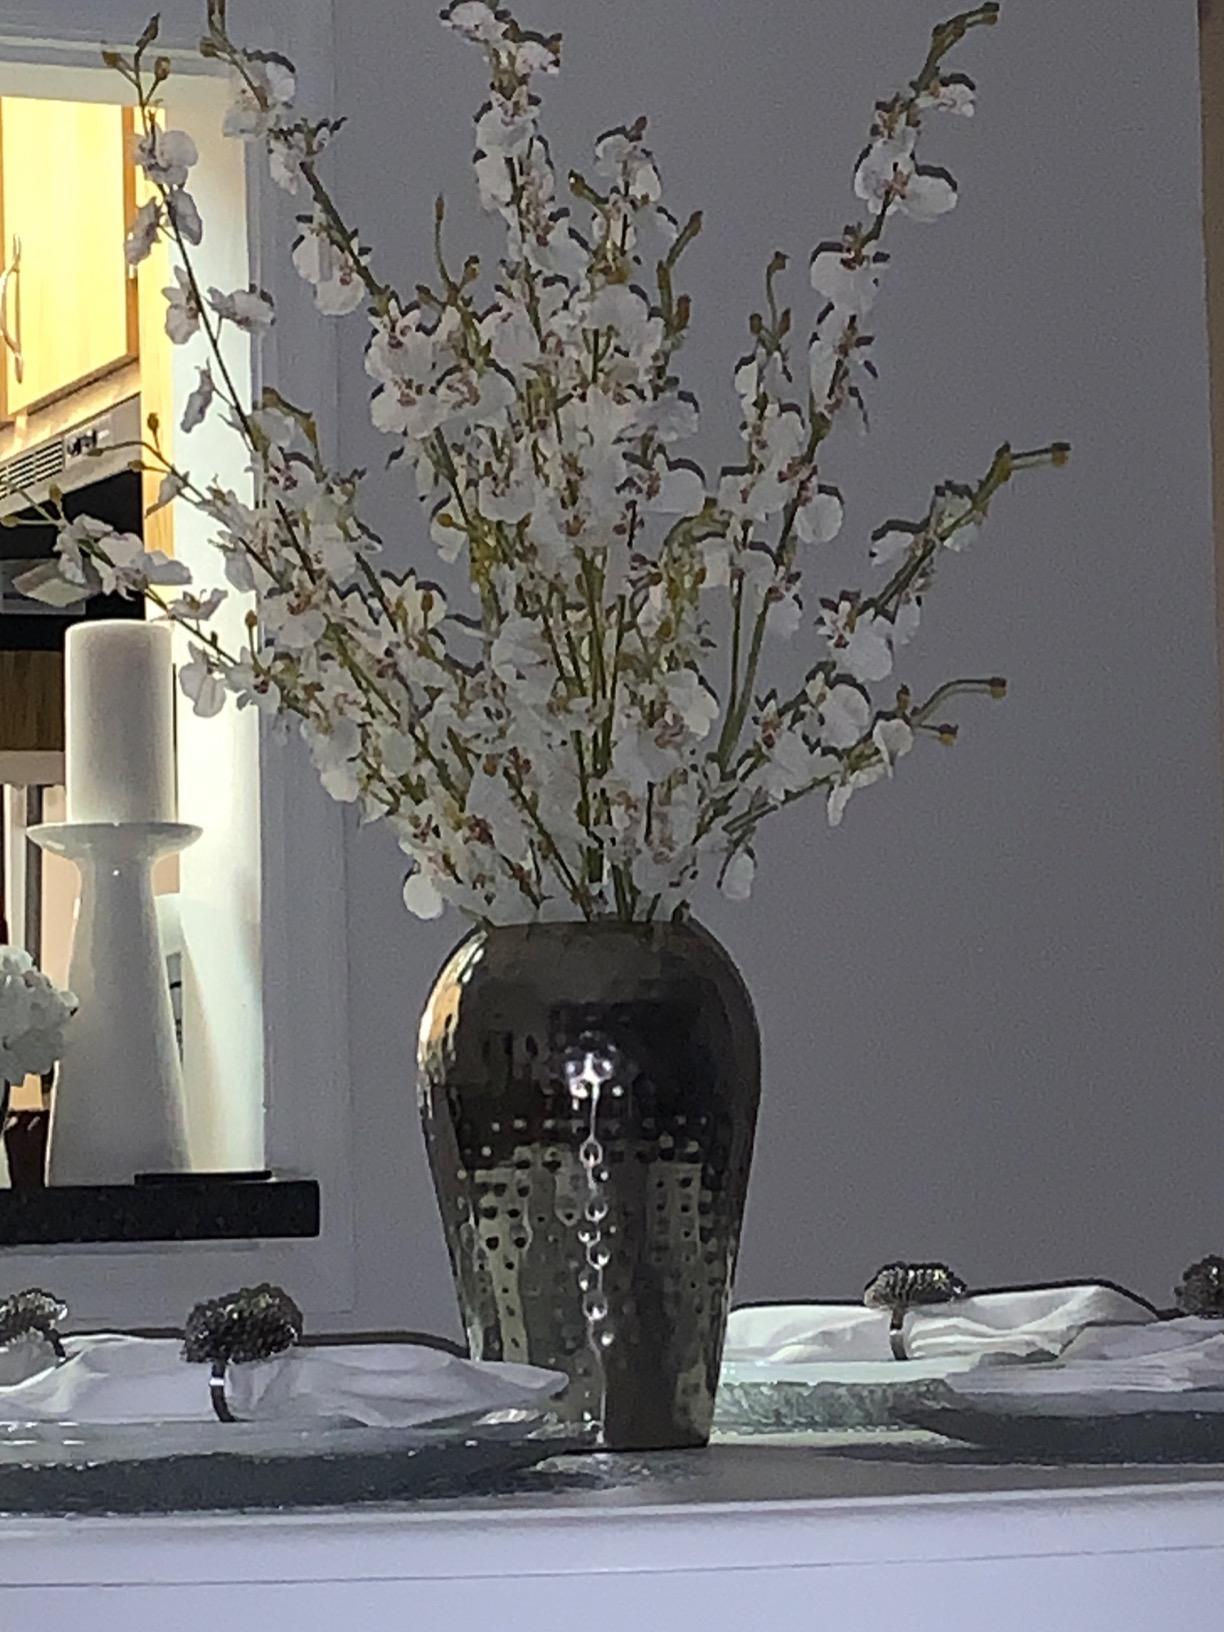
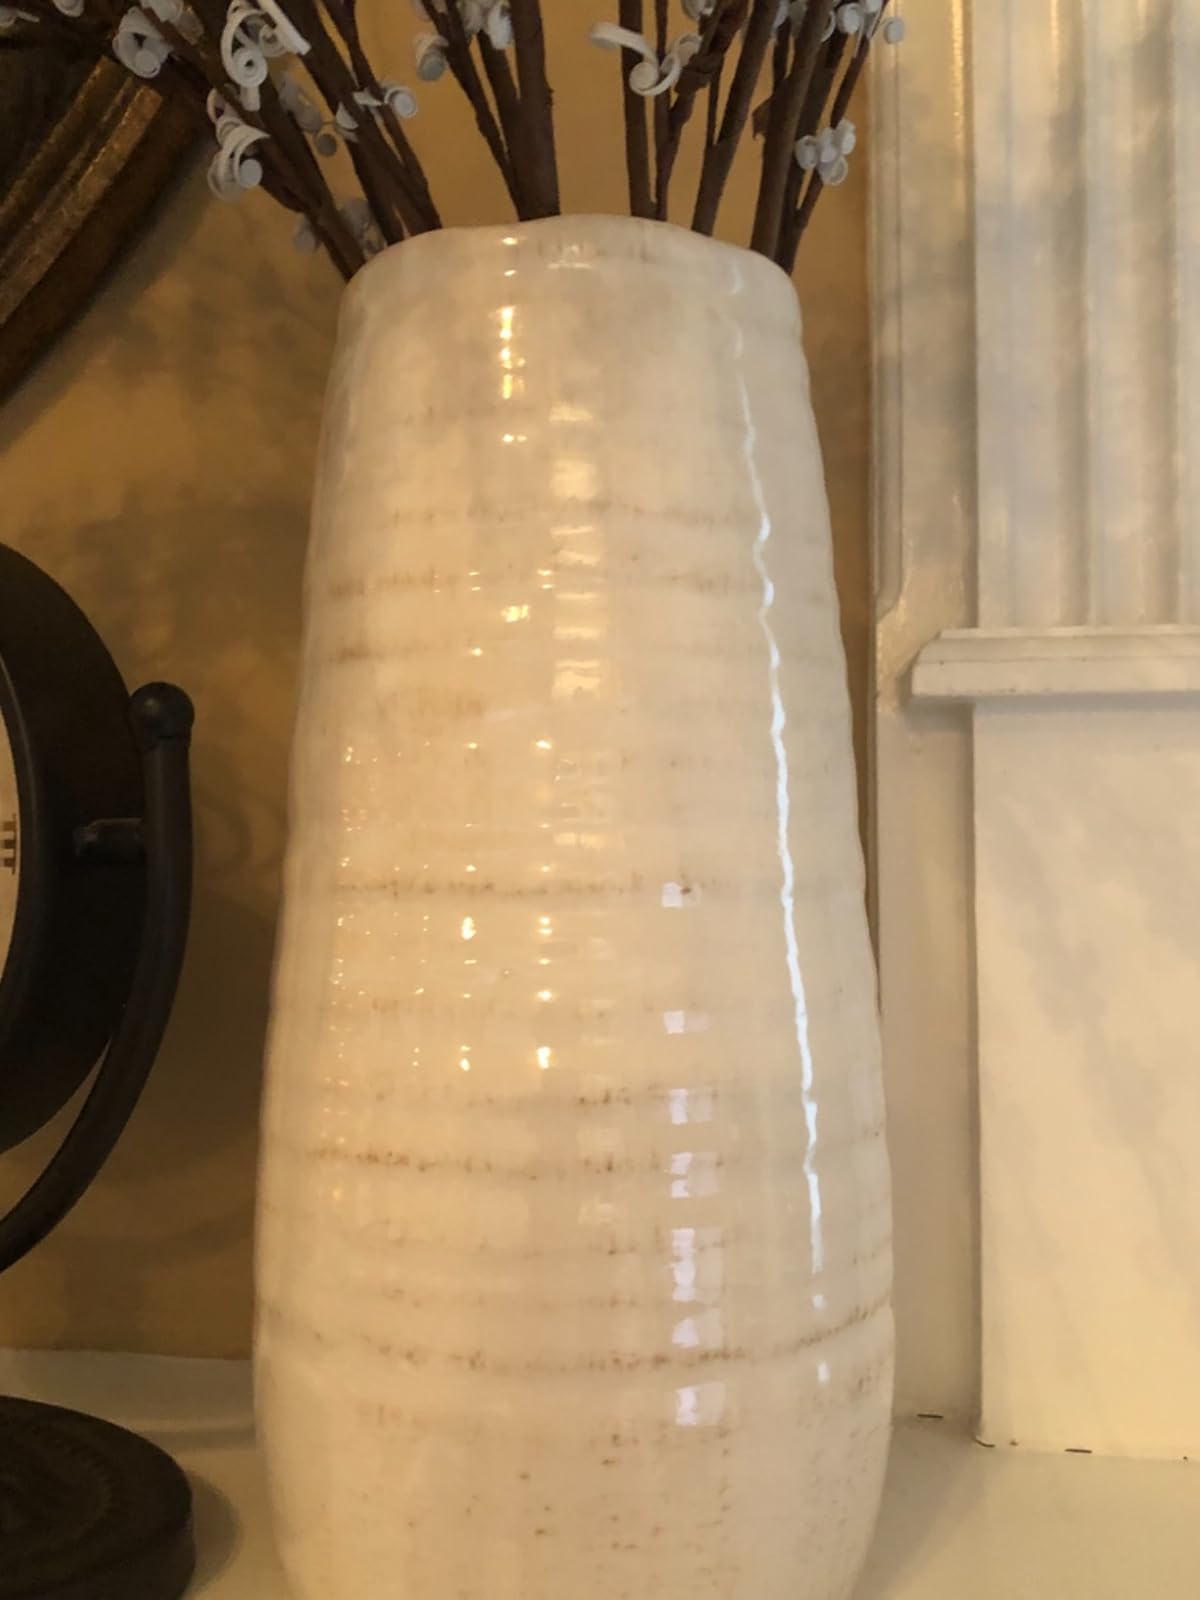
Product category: vase
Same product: no